Miss Bala (2019 film)

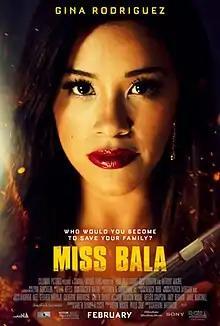
Theatrical release poster

Miss Bala (English: "Miss Bullet") is a 2019 action thriller film directed by Catherine Hardwicke and written by Gareth Dunnet-Alcocer, based on the 2011 Mexican film of the same name. The film stars Gina Rodriguez, Ismael Cruz Córdova, and Anthony Mackie, and follows a woman who trains to take down a Mexican drug cartel after her friend is kidnapped.